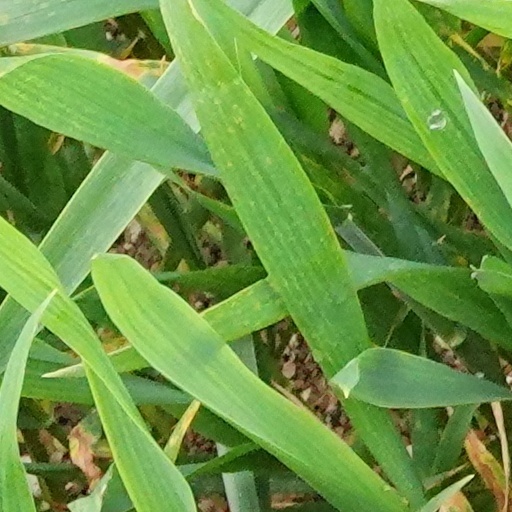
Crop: wheat